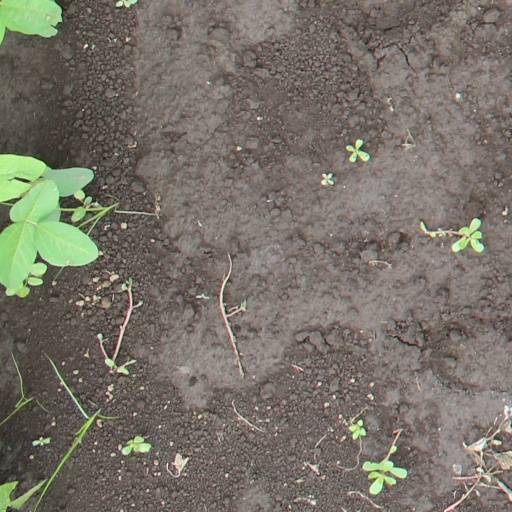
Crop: soybean